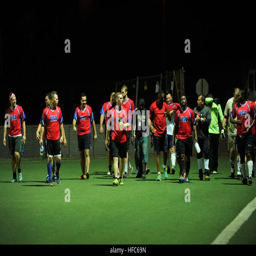
members from the joint - service team walk the field during half time of a soccer game with the team